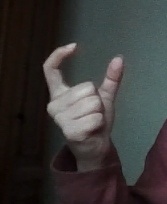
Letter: nun